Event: Typhoon Ruby
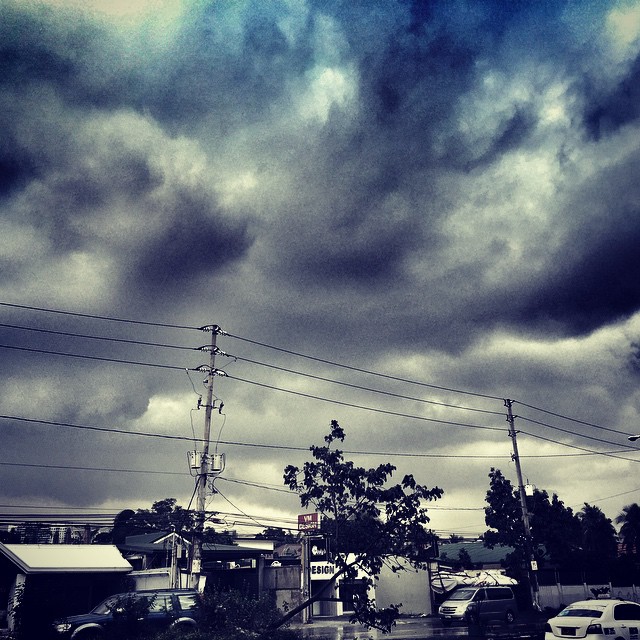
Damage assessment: no_damage